Yugoslav coup d'état

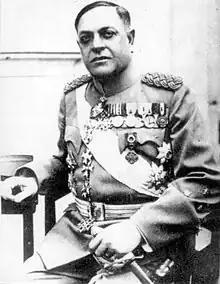
black and white photograph of a man in military uniform

Yugoslavia's situation worsened in October 1940 when Italy invaded Greece from Albania, and the initial failure of the Italians to make headway only increased Yugoslav apprehension that Germany would be forced to help Italy. In September and November 1940 respectively, Germany forced Hungary and Romania to accede to the Tripartite Pact. In early November 1940, following the Italian invasion of Greece, Nedić, stated in a memorandum to Prince Paul and the government, that he believed that Yugoslavia was about to be fully encircled by enemy countries and that ultimately Germany would win the war. Nedić proposed to the government that it abandon its neutral stance and join the Axis as soon as possible in the thinking that joining the Axis would protect Yugoslavia against its "greedy neighbors". A few days later Prince Paul, having realised the impossibility of following Nedić's advice, replaced him with the ageing and compliant General Petar Pešić. At the same time, Hitler, recalling Serbia's excellent military performance in the Balkan Wars and World War I, was concerned that the Royal Yugoslav Army was strong, and defeating it would necessitate the expenditure of considerable effort. Despite this, he remained concerned about the threat to the southern flank of his planned invasion of the Soviet Union posed by Greece and Yugoslavia, and aimed for a political resolution of Yugoslavia's status.